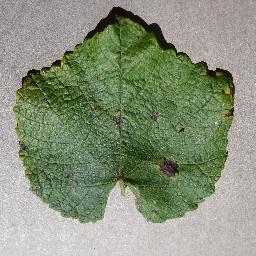
Label: Grape___Leaf_blight_(Isariopsis_Leaf_Spot)